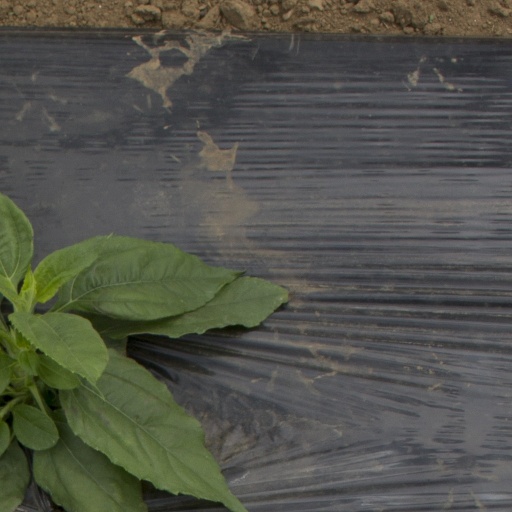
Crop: Jerusalem artichoke